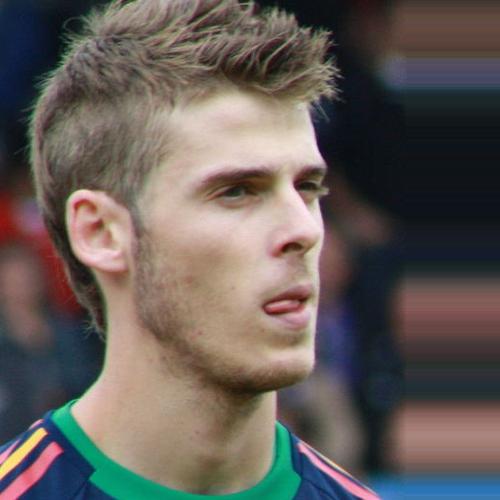
Age: 20